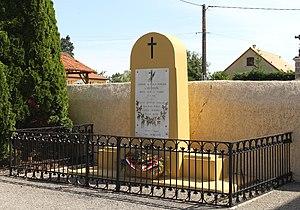
Monument aux morts de Bouilh-Péreuilh (Hautes-Pyrénées)
Bouilh-Péreuilh est une commune française située dans le département des Hautes-Pyrénées, en région Occitanie.